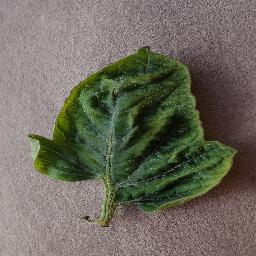
Label: Tomato___Tomato_Yellow_Leaf_Curl_Virus